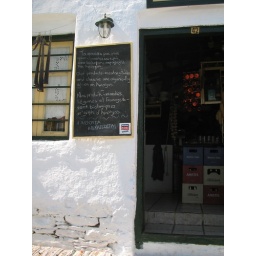
Favorite restaurant in ChoraForgot to get the name, of course, its at top of the hill on the main road by the church.